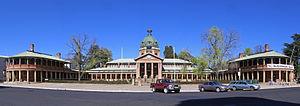
Bathurst est une ville de l'est de la Nouvelle-Galles du Sud en Australie à environ 200 km à l'ouest de Sydney. Elle compte 28 992 habitants.